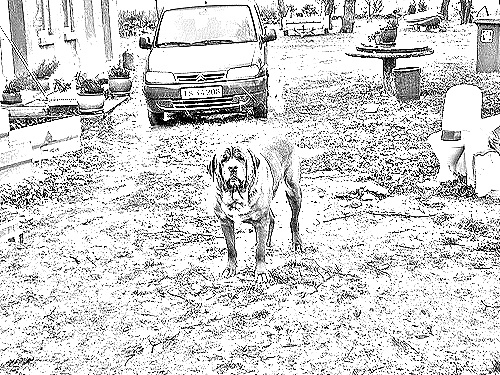
Portrait style: Sketch Portrait